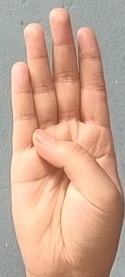
ASL sign: B